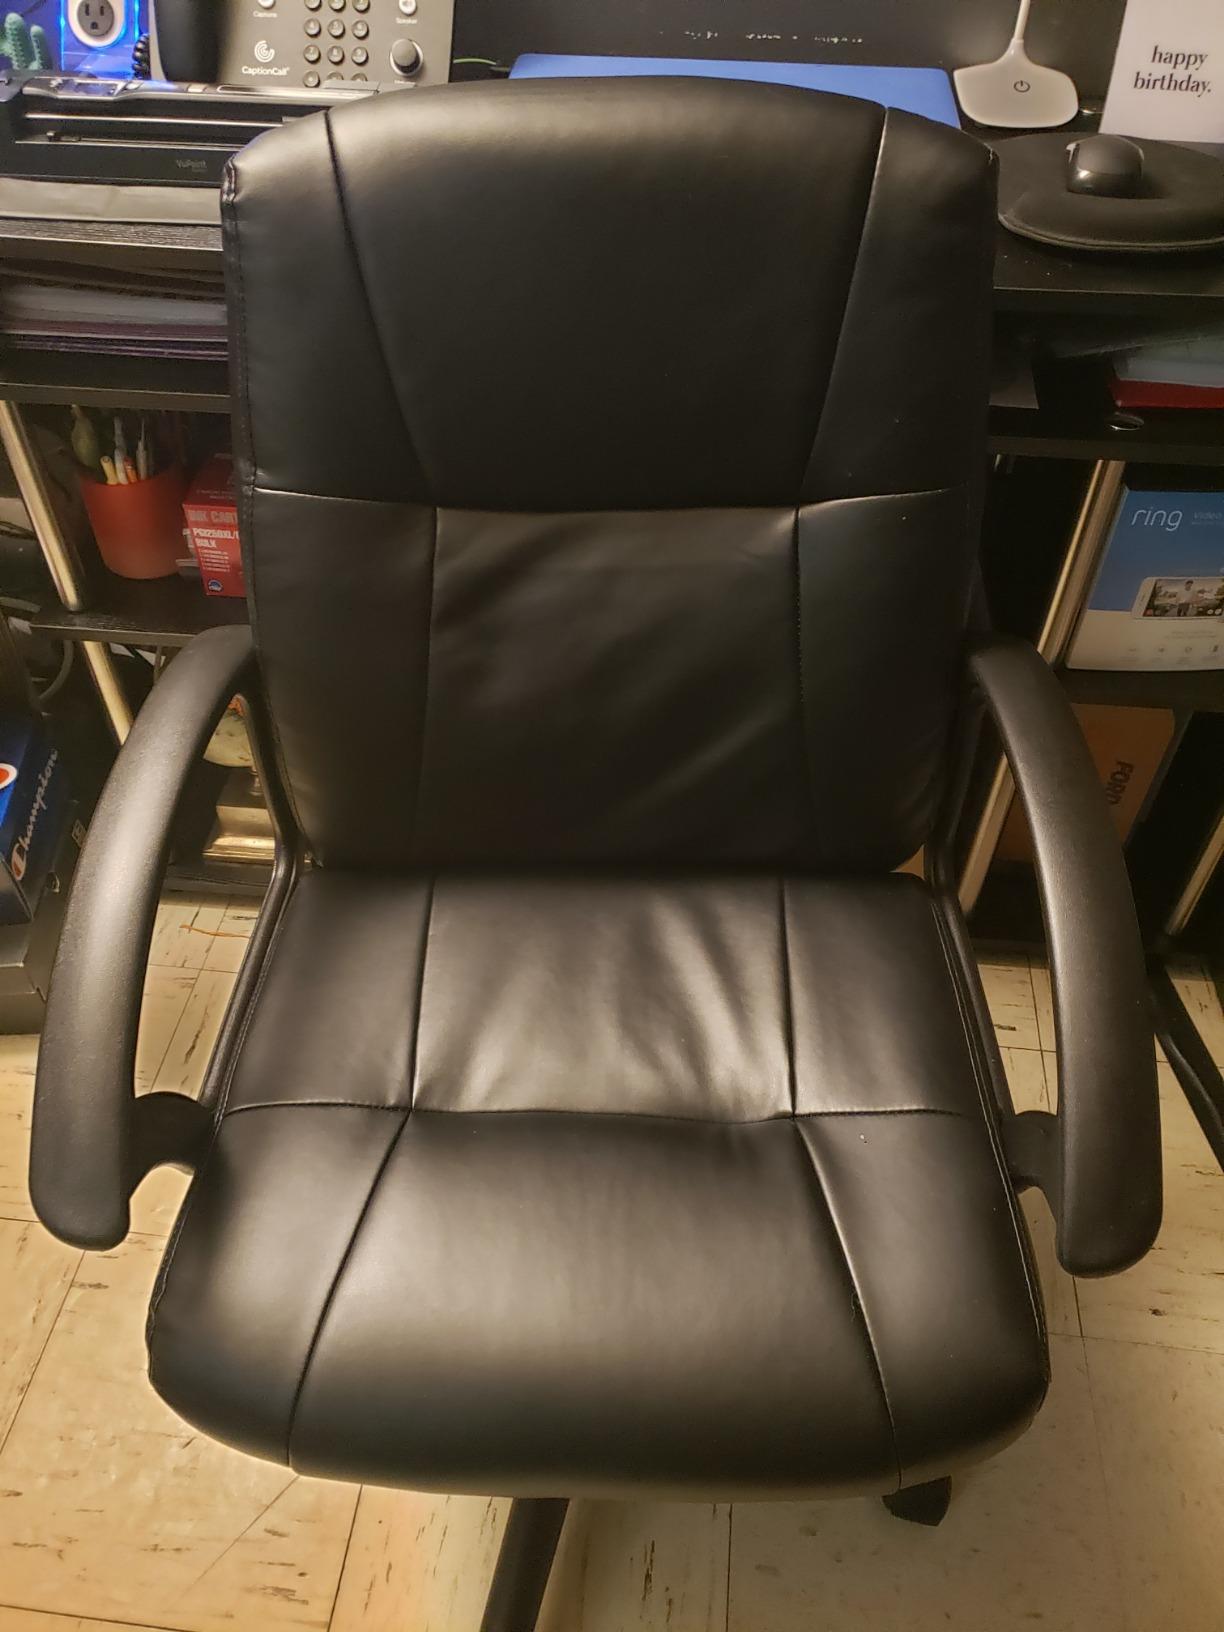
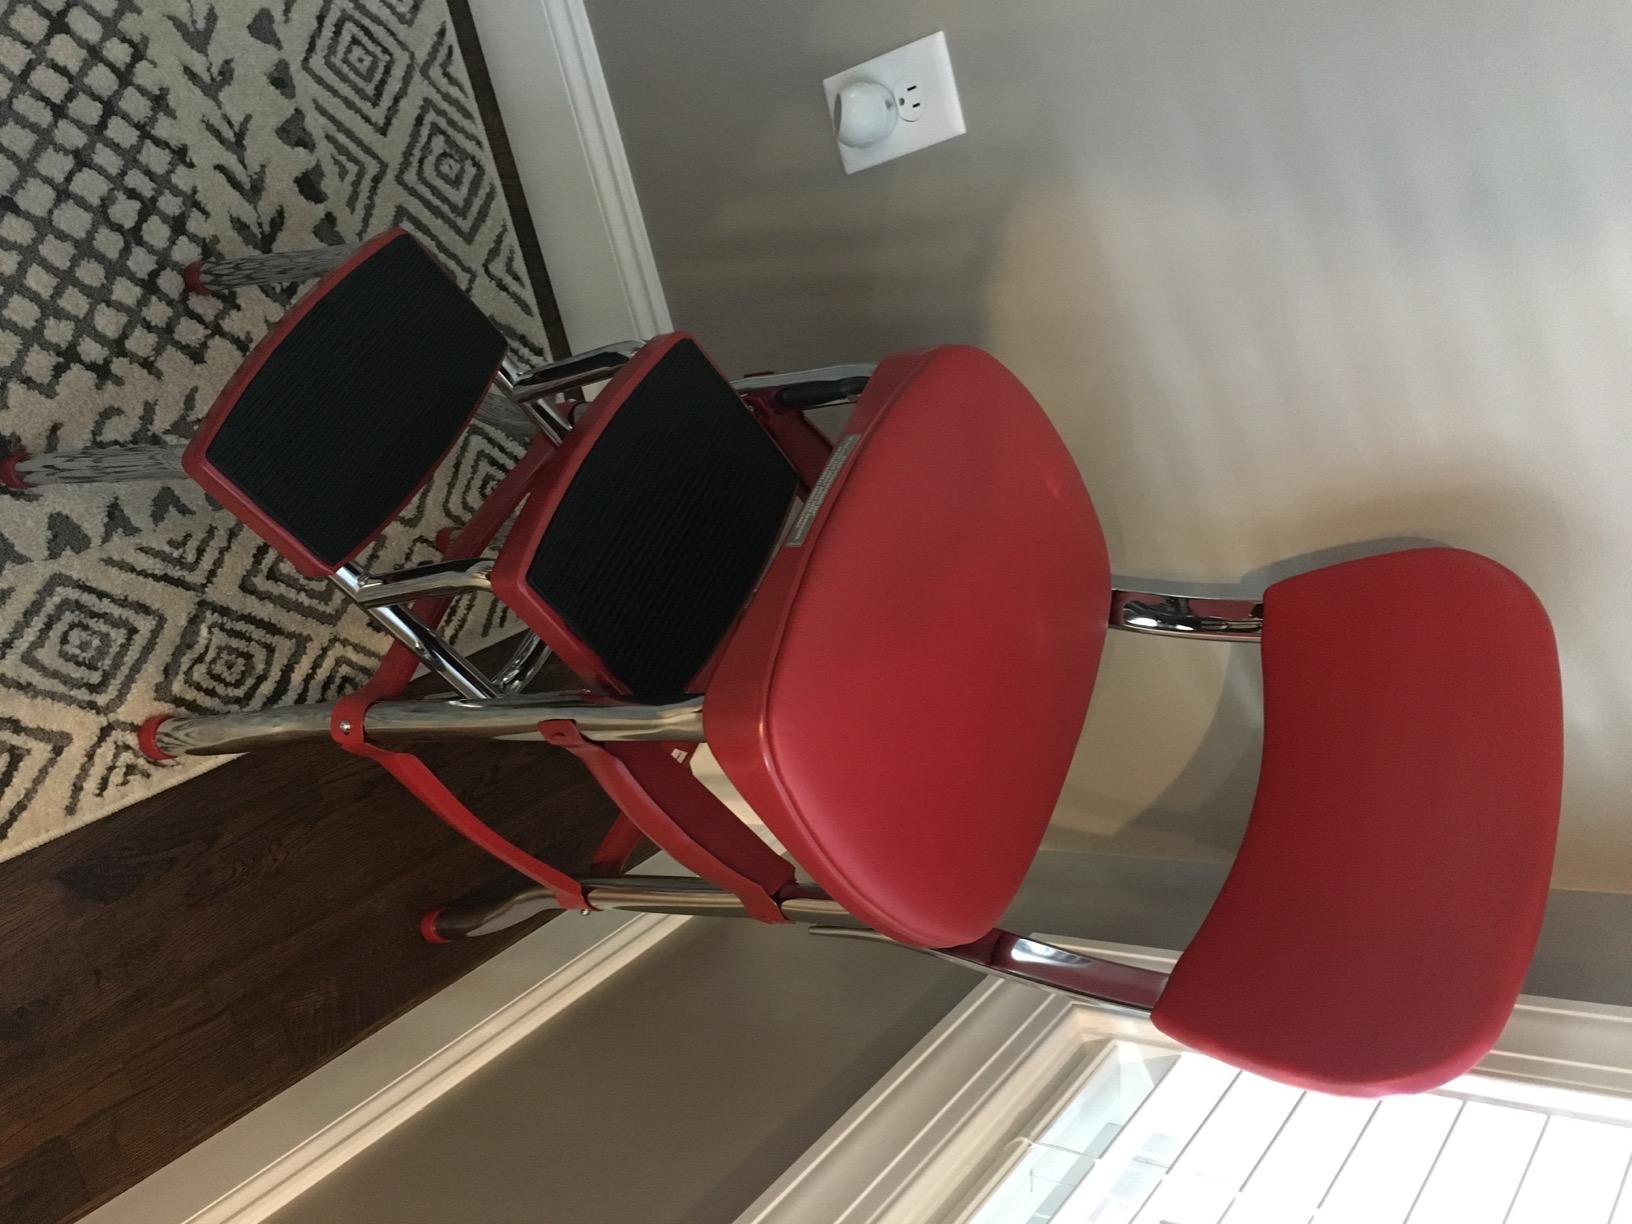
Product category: items_chair
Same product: no